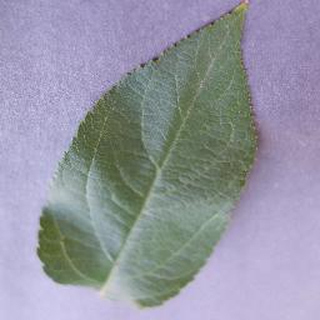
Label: healthy_apple